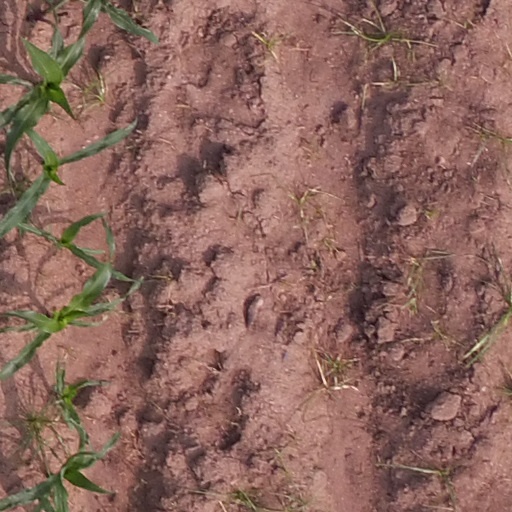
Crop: maize; corn